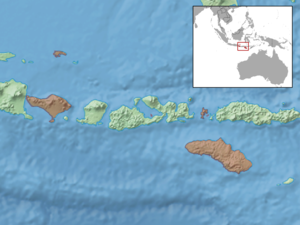
Cryptoblepharus renschi est une espèce de sauriens de la famille des Scincidae.